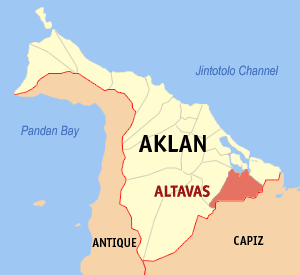
Altavas est une municipalité de la province d'Aklan, aux Philippines.